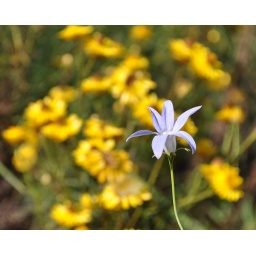
now the pale purple flower is in focus and yellow flowers out of focus